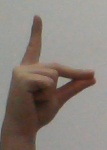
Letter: ta